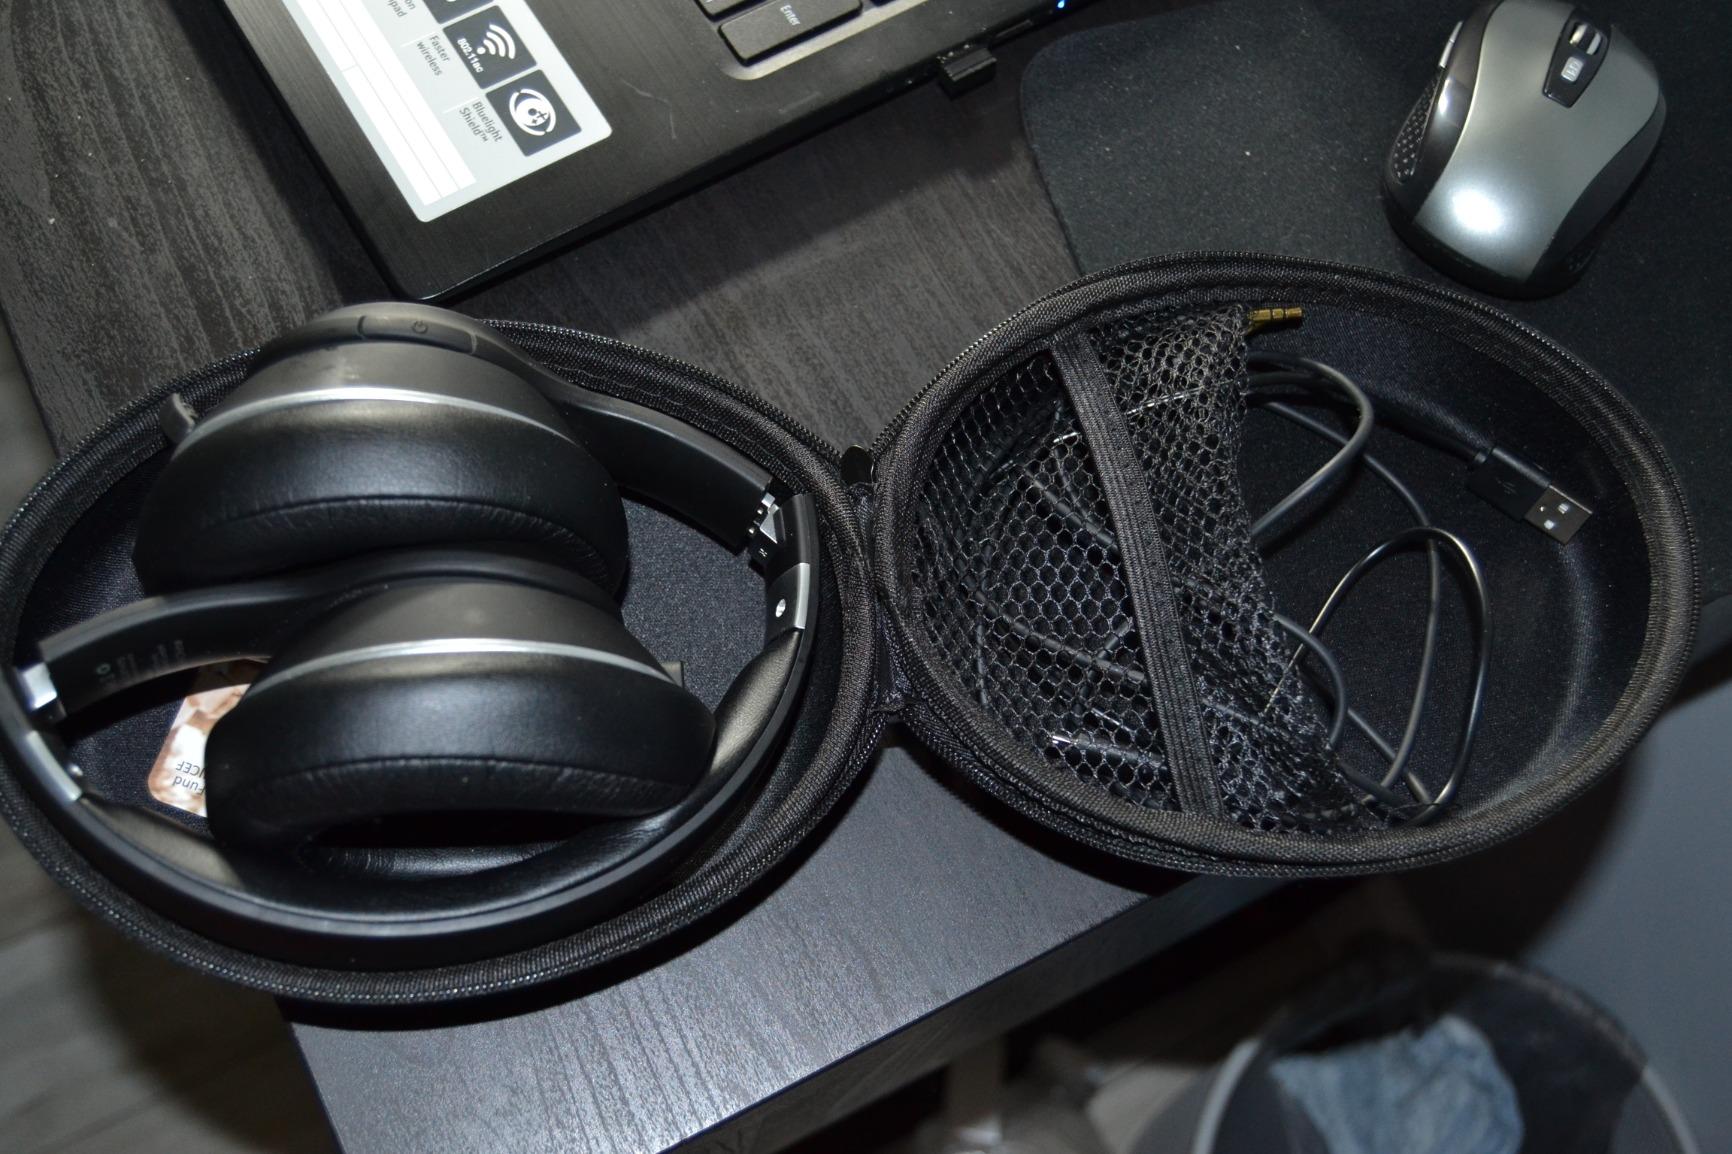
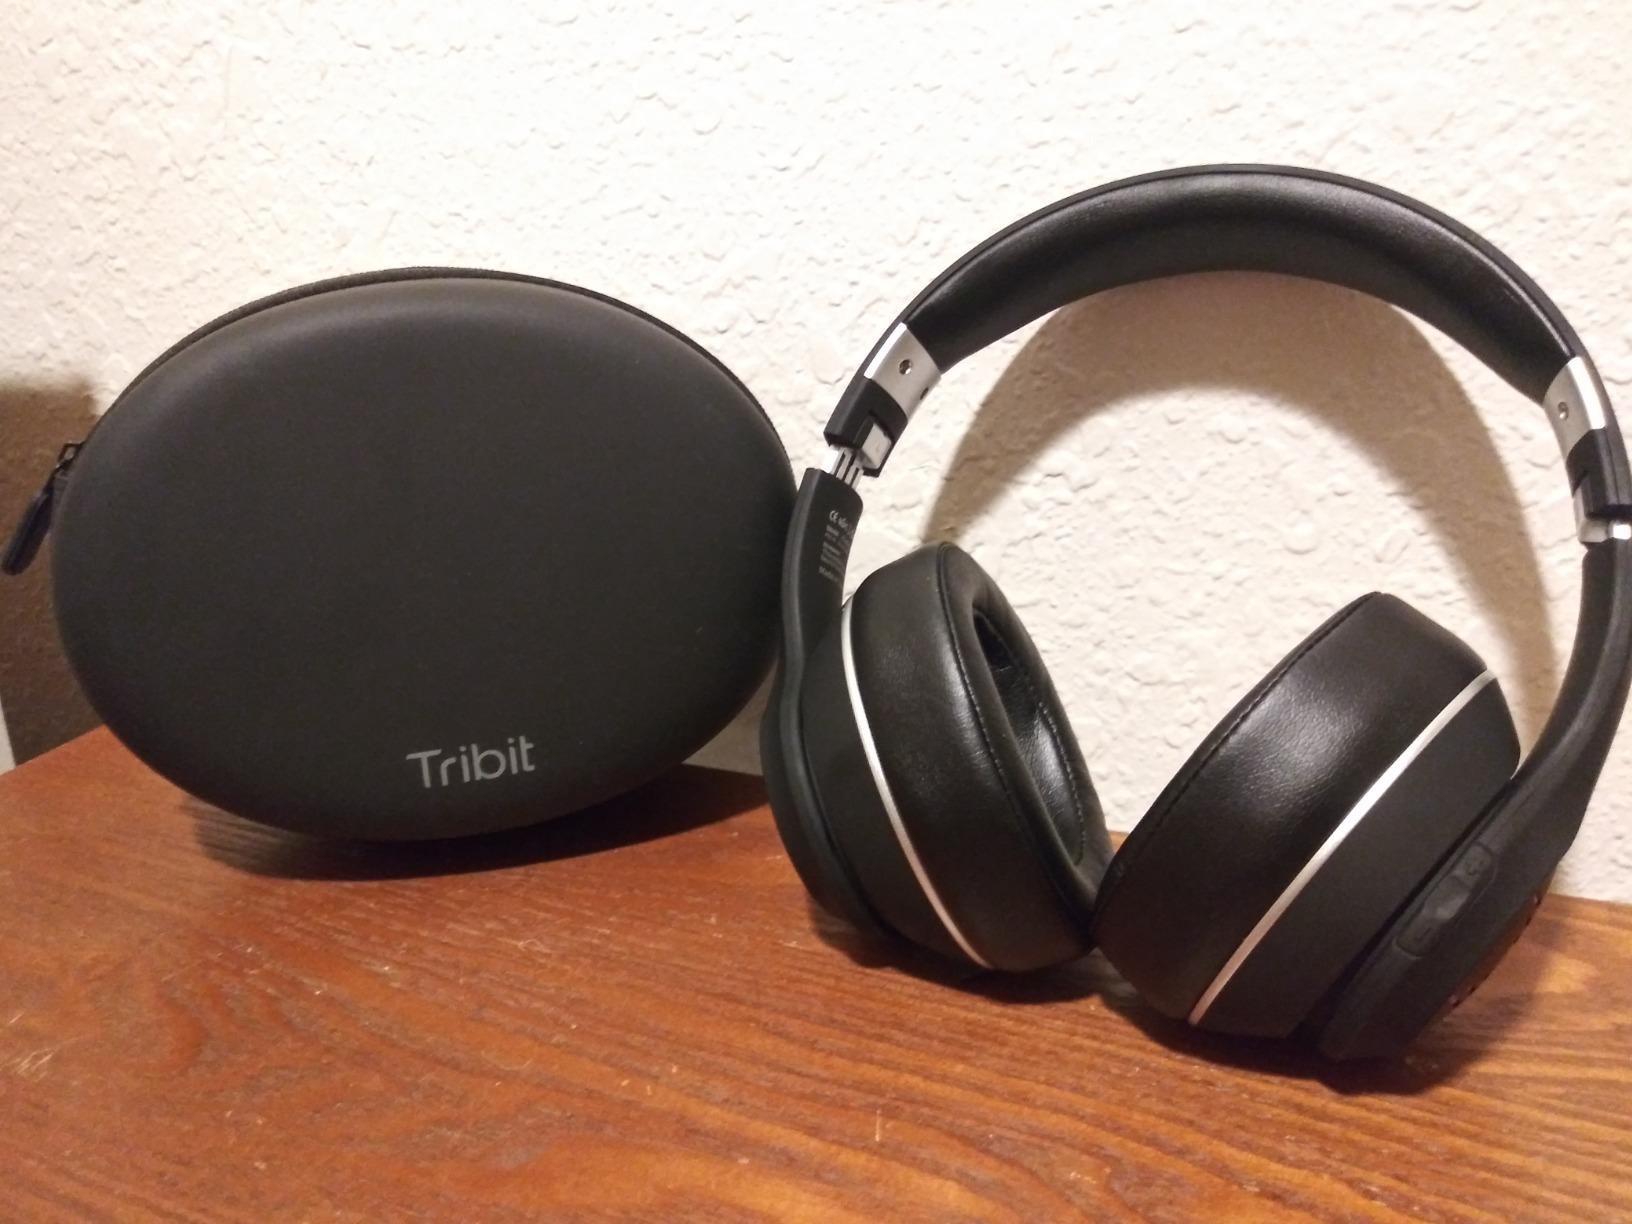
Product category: headphones
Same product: yes